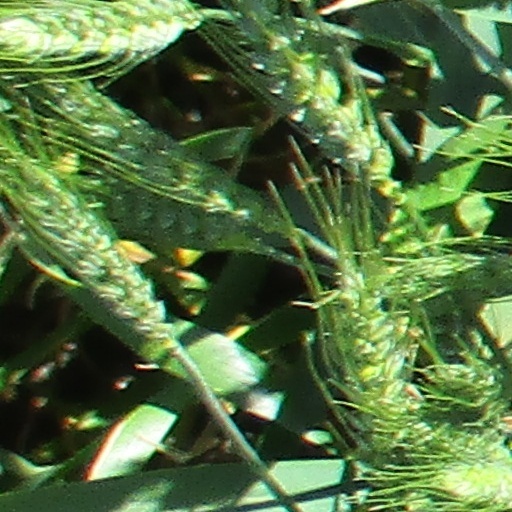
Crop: wheat